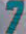
Number: 7